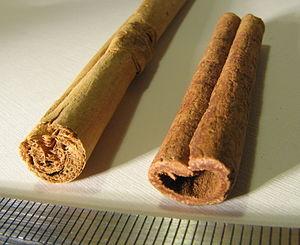
La cannelle est une épice provenant de l'écorce intérieure d'une des espèces de cannelier du genre Cinnamomum.